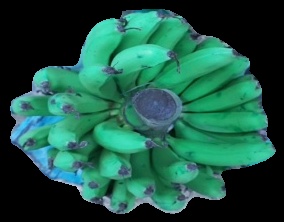
Variety: pachbale
Grade: grade2